Nabi Salih

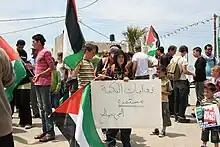
Demonstrators in Nabi Salih, May 2011

Nabi Salih's residents have hosted weekly demonstrations since 2009 protesting what they describe as confiscation of the village's lands and the takeover of their spring by the nearby Israeli settlement, Halamish. According to an IDF officer who had served in the area, the protests started in 2009 over a plot of citrus trees, and beehives, which was set alight by settlers in a price tag attack. IDF soldiers also used to bathe in 3 pools. Settlers put up a sign naming it "Meir's Spring", after Meir Segal, one of the founders of Halamish, weeded the area, put up benches, a pergola and picnic tables, and planted it out with pomegranates, figs and olives. In response to complaints, a staff officer in 2012 ordered the demolition of what the settlers had built. The order has not been carried out. The demonstrations also protest against the expansion of the Halamish settlement over what they claim is private Palestinian land.